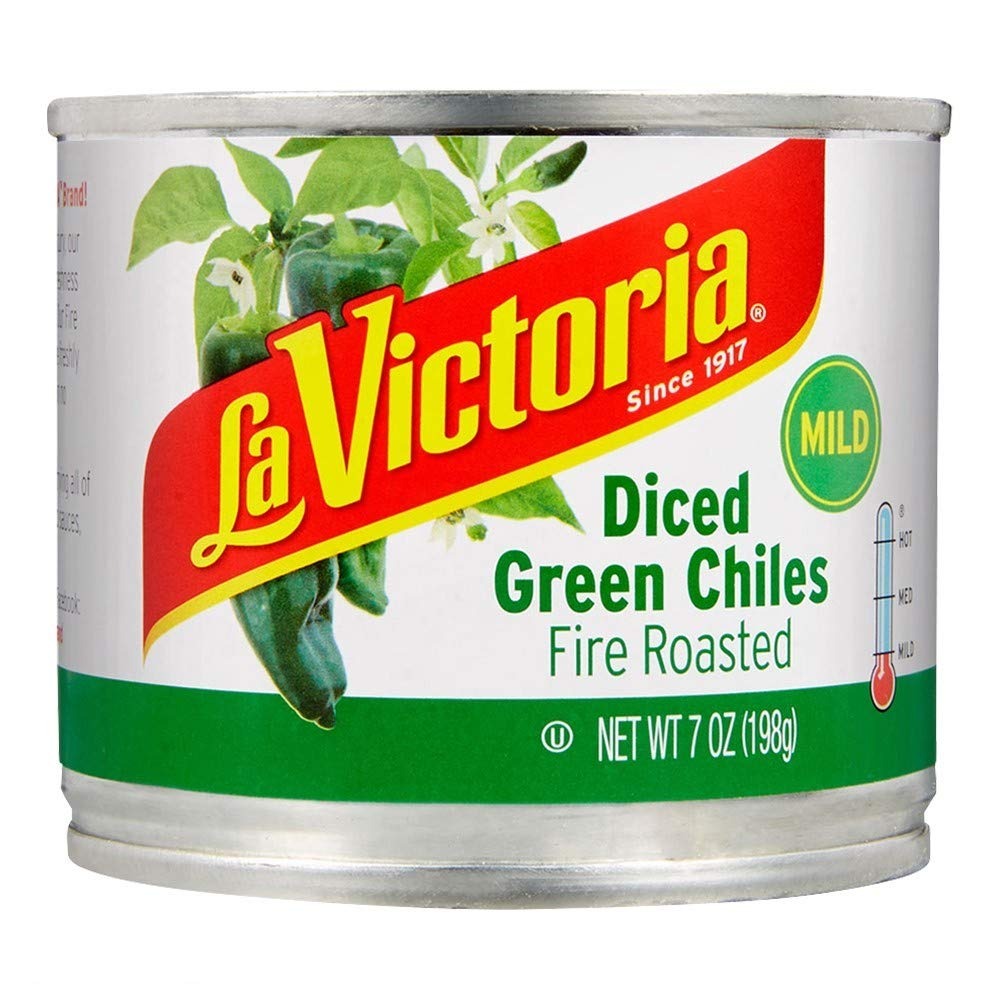
Item Name: La Victoria Fire Roasted Diced Green Chiles Mild, 4 Ounce (Pack of 24)
Bullet Point 1: 0 grams of fat and 10 calories per serving
Bullet Point 2: Product without gluten containing ingredients
Bullet Point 3: Kosher certified
Value: 96.0
Unit: Ounce

Price: 1.74